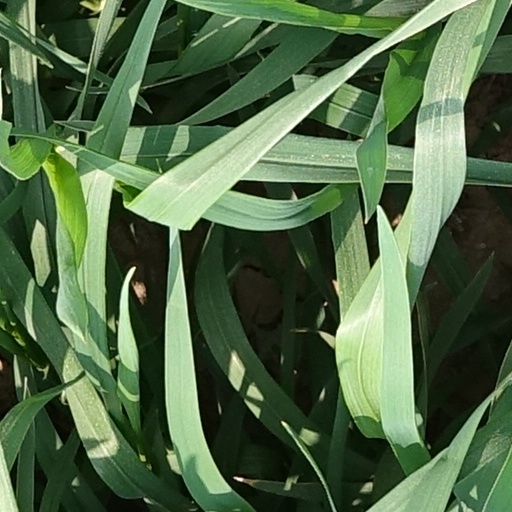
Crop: wheat